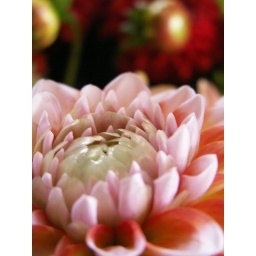
flower market in SF